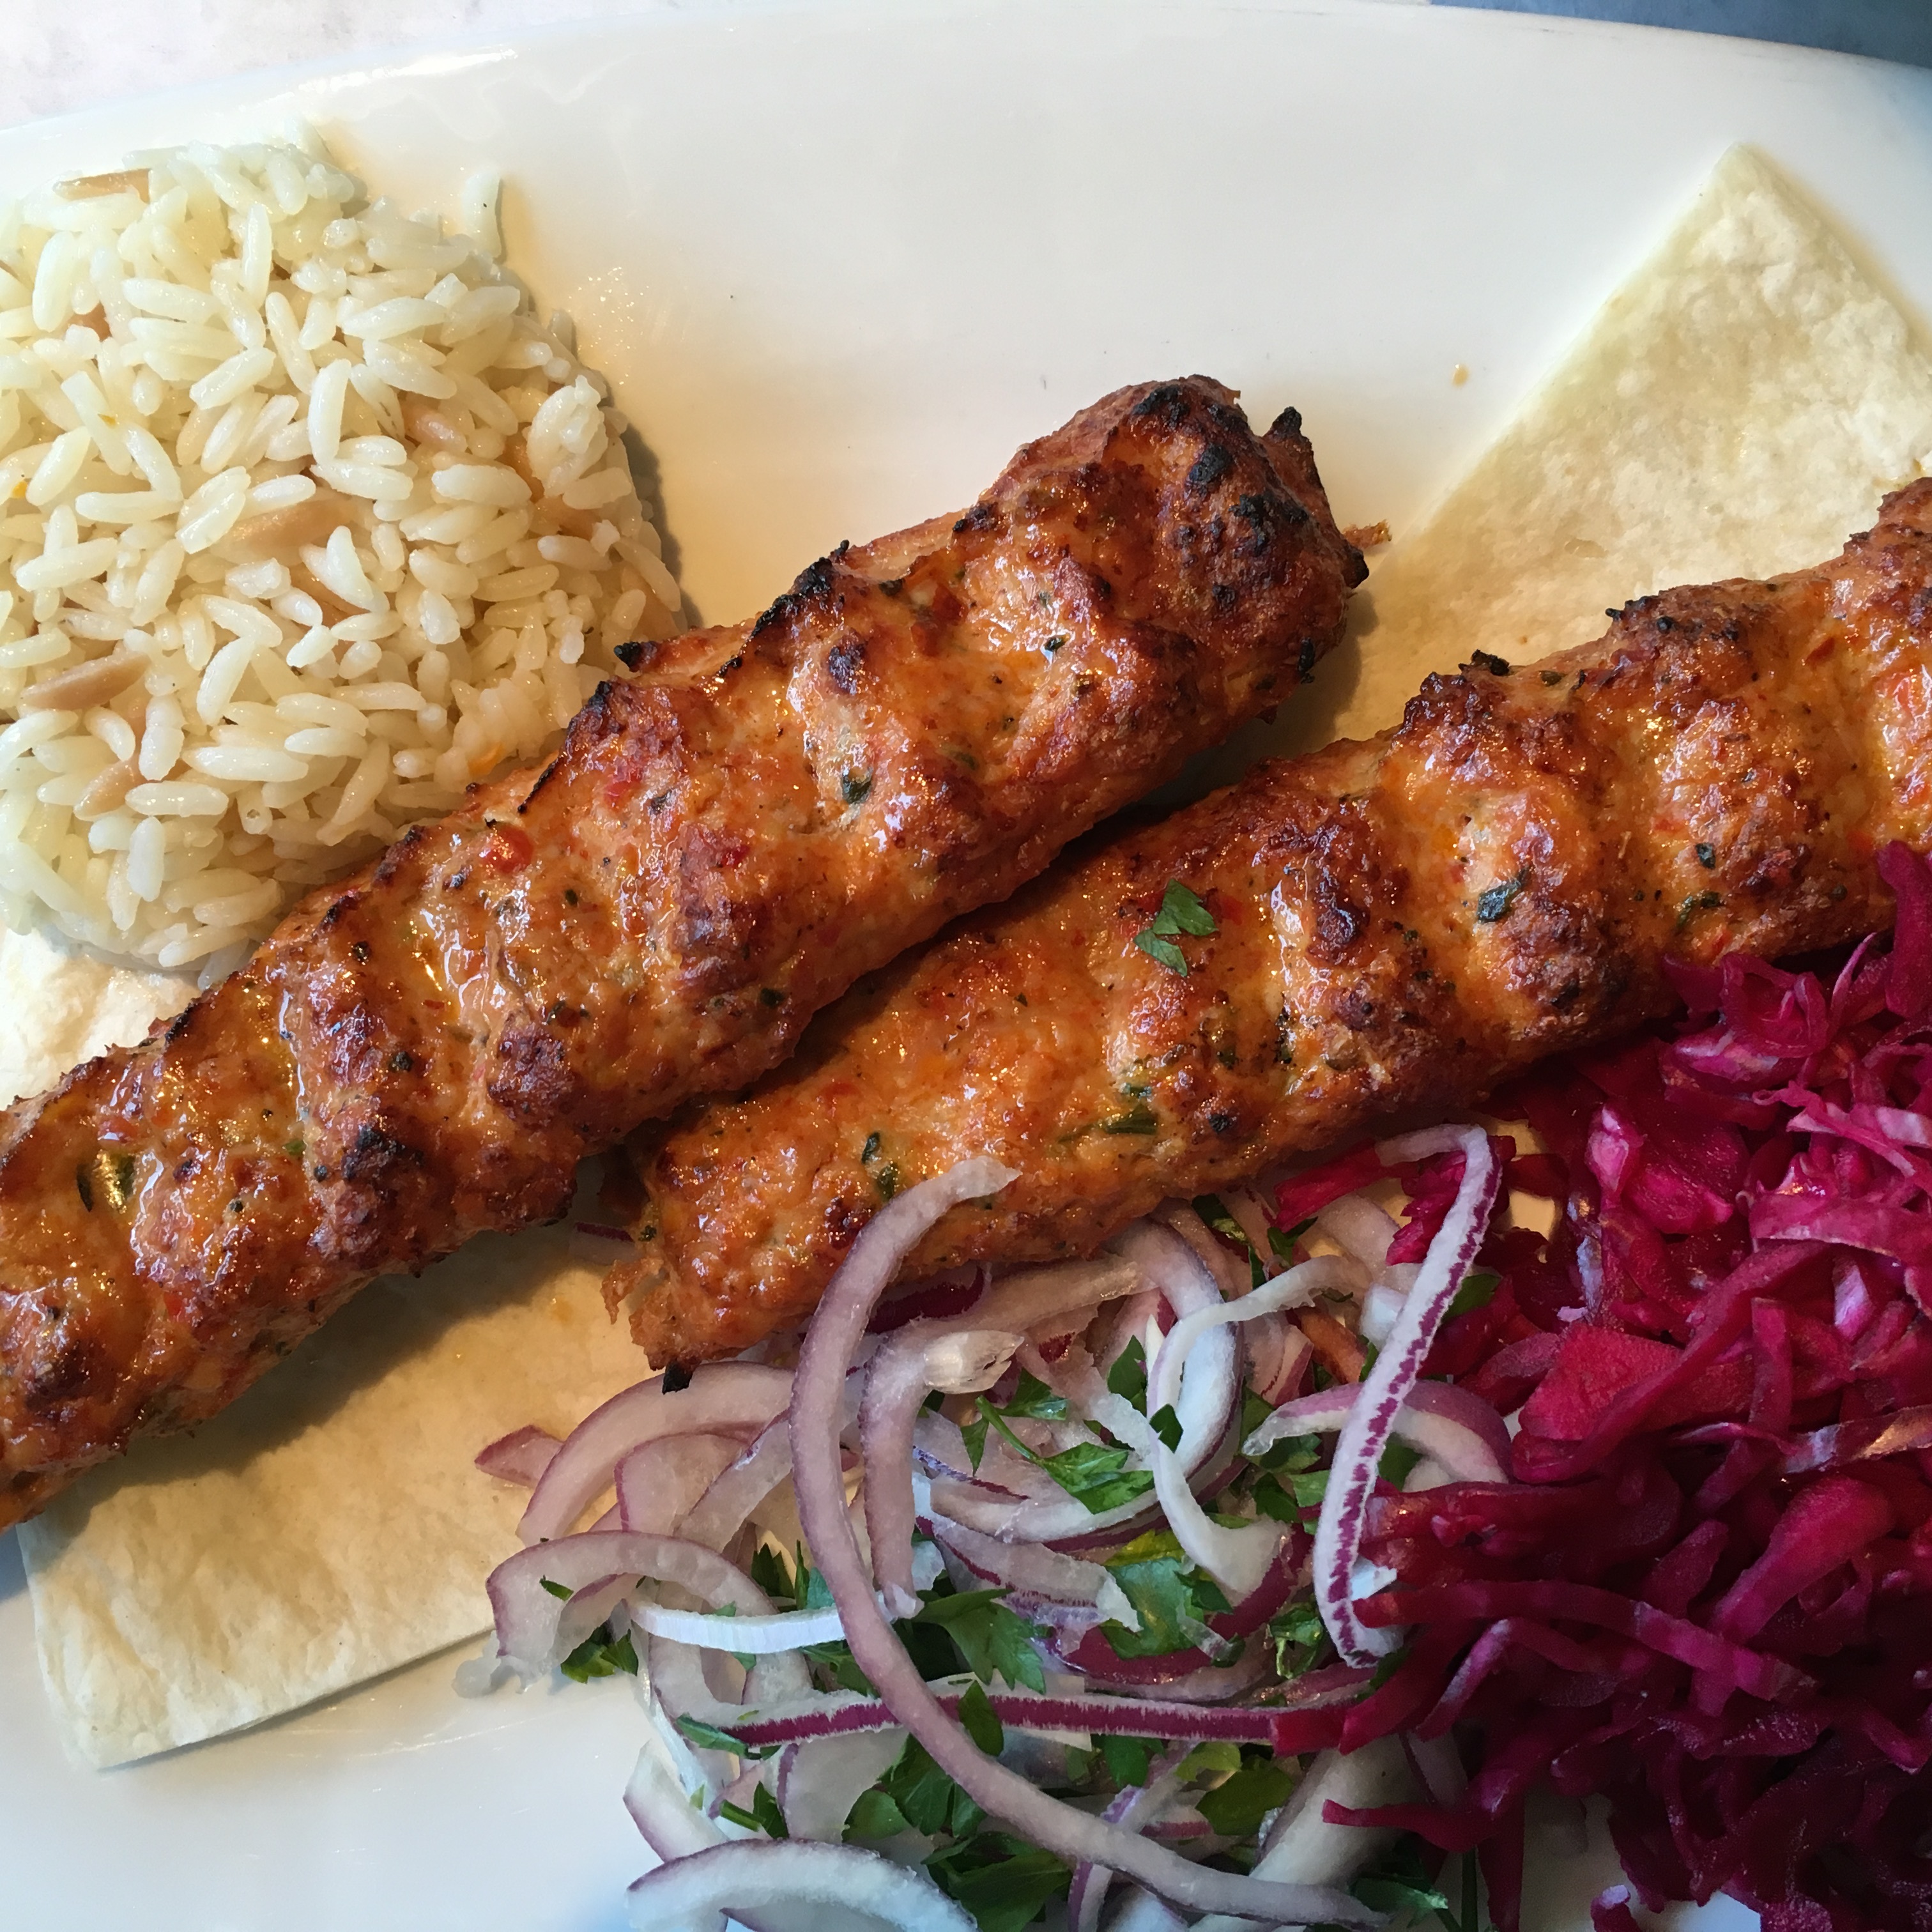
summer, dish, meal, food, mediterranean, cooking, produce, bbq, barbeque, meat, lunch, barbecue, cuisine, beef, chicken, steak, grill, asian food, dinner, russian, skewer, kebab, bratwurst, grilled, grilling, mediterranean food, souvlaki, greek food, shish, kebob, grilled food, fried food, adana kebab